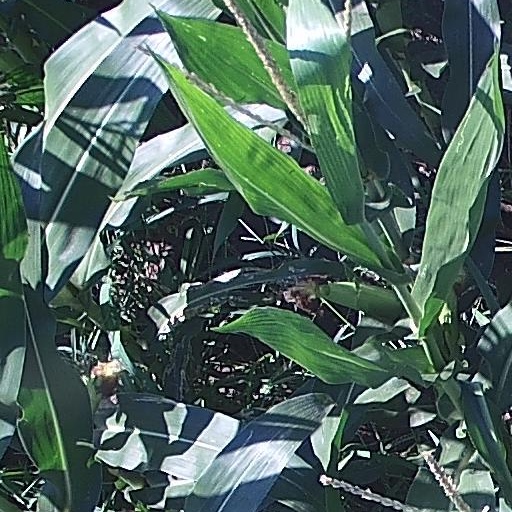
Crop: maize; corn